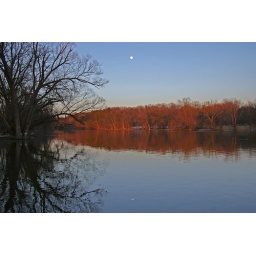
Wallkill river near Montgomery/Walden. Those tiny things near the far river bank are pixellated ducks :)